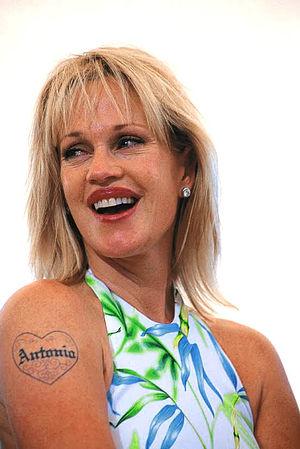
Cecil B. Demented est un film américain de John Waters sorti en 2000.